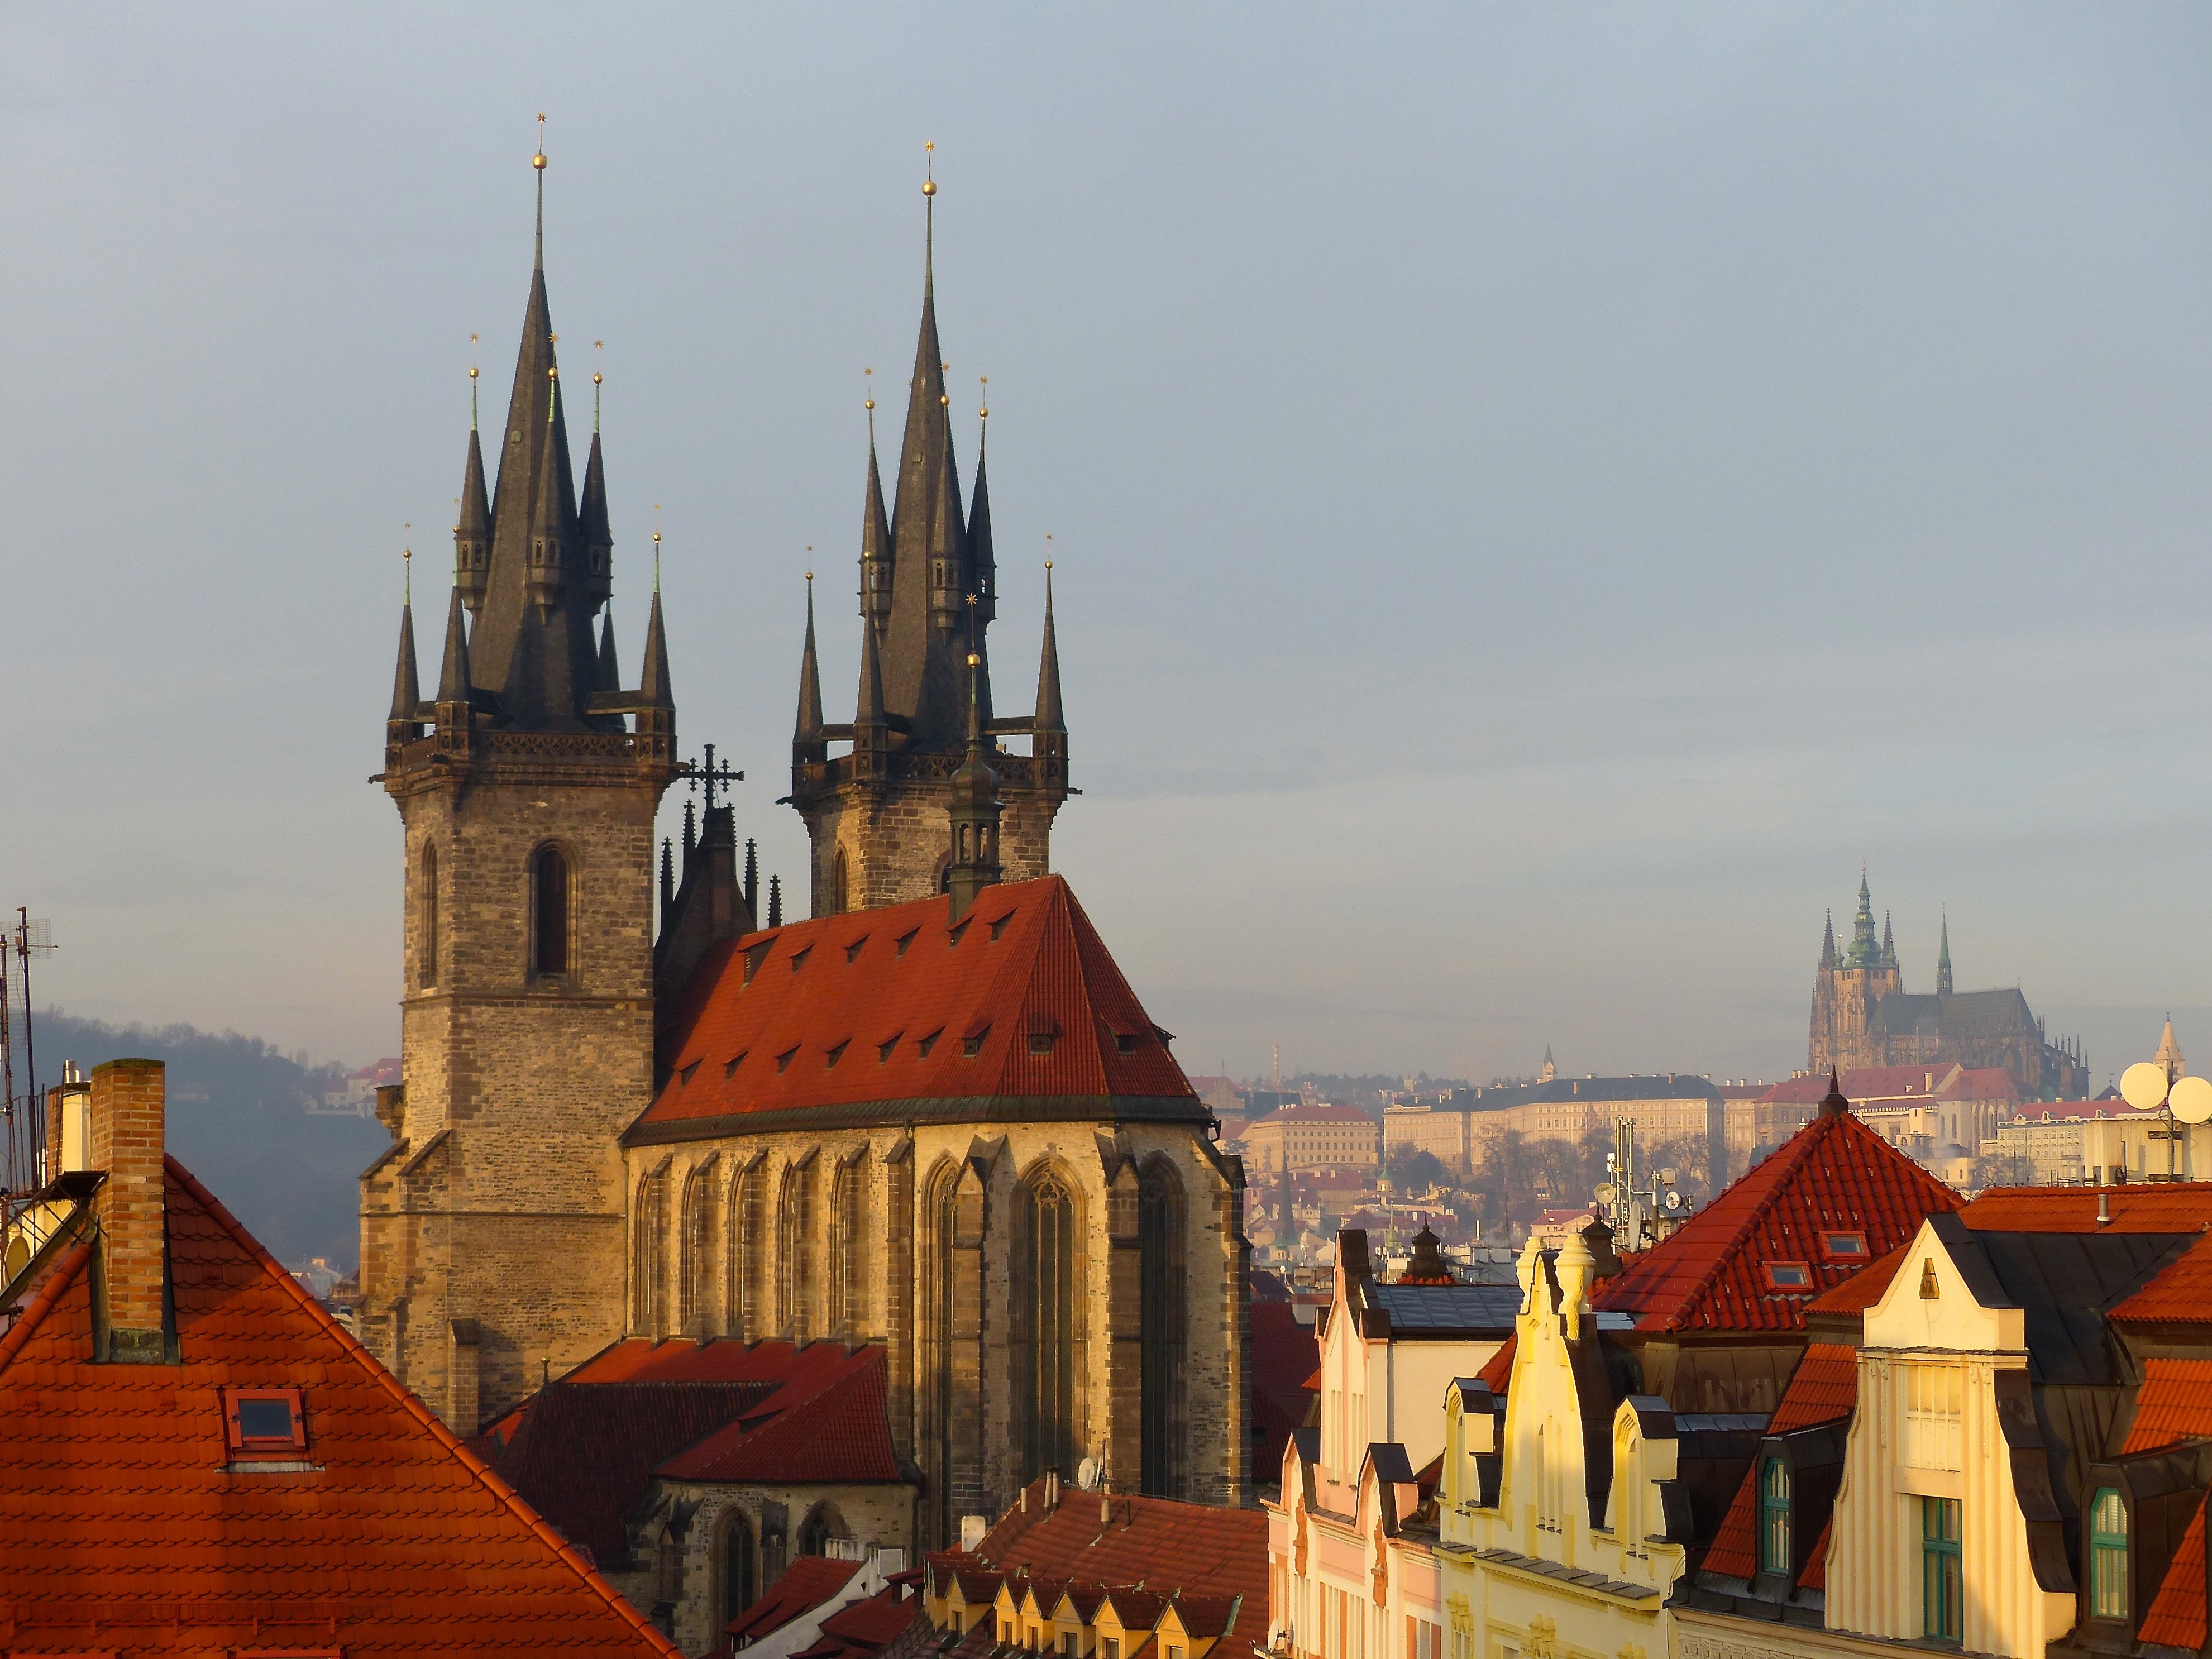
winter, morning, town, building, cityscape, travel, europe, evening, tower, landmark, church, cathedral, prague, tourism, place of worship, temple, spire, spires, czech, praha, tyn, roofs